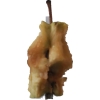
Label: apples